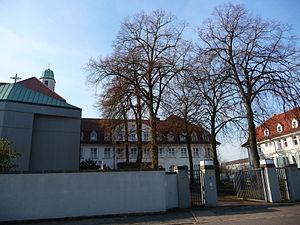
L’institut Saint-Dominique de Spire, autrefois Pauvres sœurs enseignantes de Saint Dominique, est une congrégation religieuse catholique féminine vouée à l'enseignement. Cette congrégation de droit diocésain a été fondée à Spire en Allemagne en 1852.